ED50

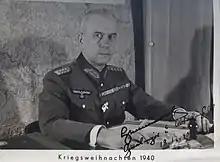
Gerlach Hemmerich

ED50 ("European Datum 1950", EPSG:4230) is a geodetic datum which was defined after World War II for the international connection of geodetic networks.